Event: Nepal Earthquake
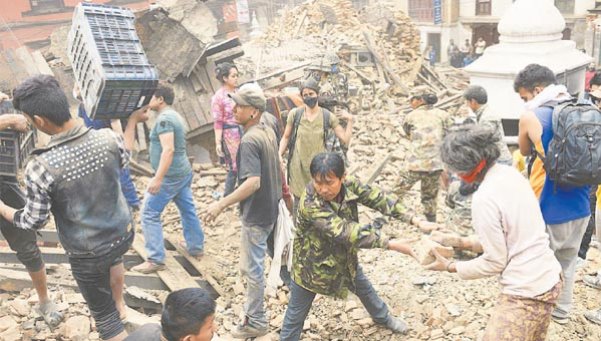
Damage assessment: damage